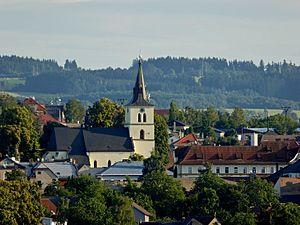
Skuteč est une ville du district de Chrudim, dans la région de Pardubice, en République tchèque. Sa population s'élevait à 5 053 habitants en 2017.